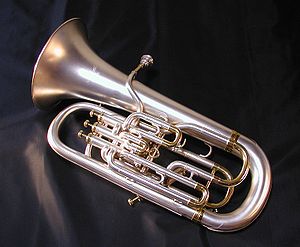
Euphonium
Euphonium
Euphoniet er det dybeste instrument blandt saxhornene, og det er et udpræget solistisk instrument for tenorstemmer. Et euphonium har en meget blød lyd, og selvom det er stemt i Bb ligesom barytonhornet, så kan dette større horn spille bedre i de dybe toner. Derved overlapper euphoniet en del af tubaernes tonale spændvidde, og når euphoniet ikke spiller solostemmer, supplerer de ofte tubastemmerne. I modsætning til de lysere instrumenters 3 ventiler har et euphonium typisk 4 ventiler. Det er for at kompensere for en skævhed i de dybere toner, som bliver tydelig i store horn. Der er ofte kun ét euphonium i et brass band.